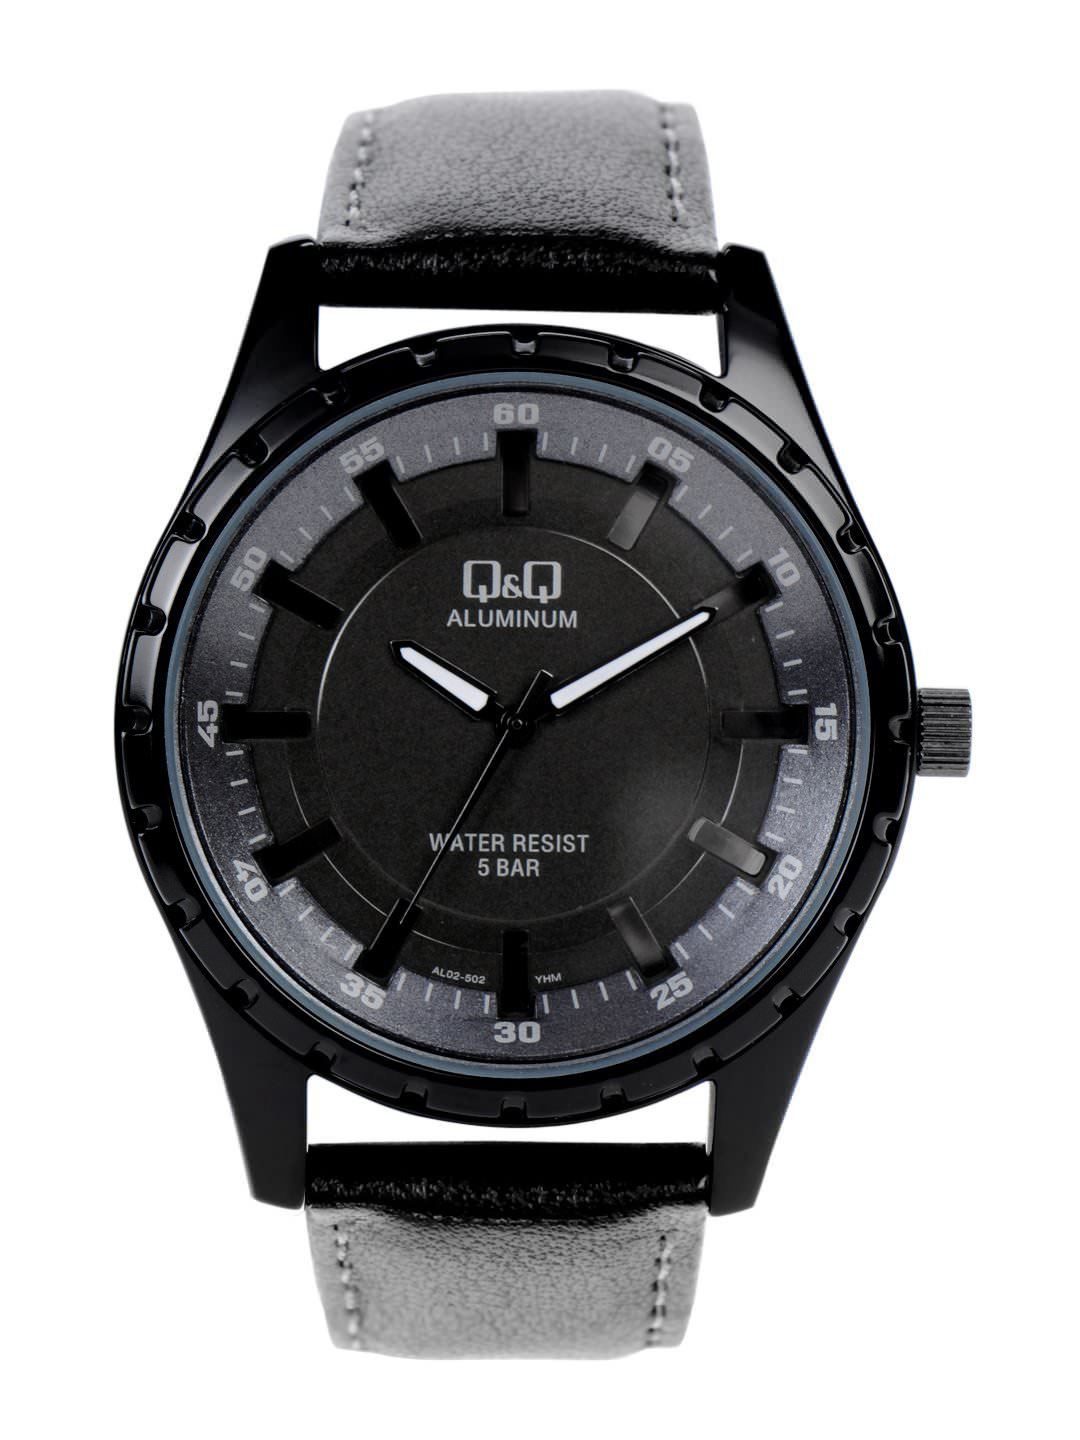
Q&Q Men Black Dial Watch
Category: Accessories / Watches / Watches
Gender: Men
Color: Black
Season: Winter 2016
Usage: Casual